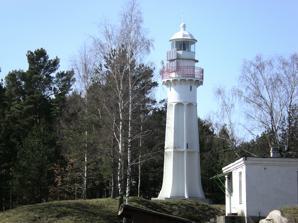
Building: Mērsrags Lighthouse
Country: Unknown
Year built: 1875
Lighthouse in Latvia Lighthouse Mērsrags Lighthouse Mērsraga bāka Mērsrags Lighthouse Location Mērsrags Latvia Coordinates 57°21′57.2″N 23°7′11.78″E / 57.365889°N 23.1199389°E / 57.365889; 23.1199389 Tower Constructed 1875 Construction cast iron Height 62 feet (19 m) Shape cylindrical hold up by eight buttresses tower with balcony and lantern Markings white tower with red trim Heritage National industrial monument Light First lit 1922 Deactivated 1917 Focal height 85 feet (26 m) Range 15 nautical miles (28 km; 17 mi) Characteristic Fl W 5s. Latvia no. UZ-375 Mērsrags Lighthouse ( Latvian : Mērsraga bāka ) - a lighthouse located on the Bay of Riga , on the Latvian coast of the Baltic Sea . It is located on a headland, stretching as a cape into the Bay of Riga , by a stony shoal . History The lighthouse was built in 1875, and is called the Frenchwoman ,  as the lens , an invention of the French , is used as its signal. The lighthouse was devastated in World War I , when its metal structure was distorted by a fire. The current lighthouse was built in 1922, and is strengthened by eight wrought iron inserts, with the exterior walls sheathed with riveted metal plating. See also List of lighthouses in Latvia References